Sgt. Pepper's Lonely Hearts Club Band

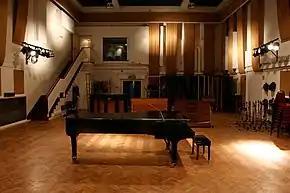
Abbey Road Studio Two, where nearly every track on "Sgt. Pepper" was recorded

In November, during his and Evans's return flight from Kenya, McCartney had an idea for a song that eventually formed the impetus of the "Sgt. Pepper" concept. His idea involved an Edwardian-era military band, for which Evans invented a name in the style of contemporary San Francisco-based groups such as Big Brother and the Holding Company and Quicksilver Messenger Service. In February 1967, McCartney suggested that the new album should represent a performance by the fictional band. This alter ego group would give them the freedom to experiment musically by releasing them from their image as Beatles. Martin recalled that the concept was not discussed at the start of the sessions, but it subsequently gave the album "a life of its own".